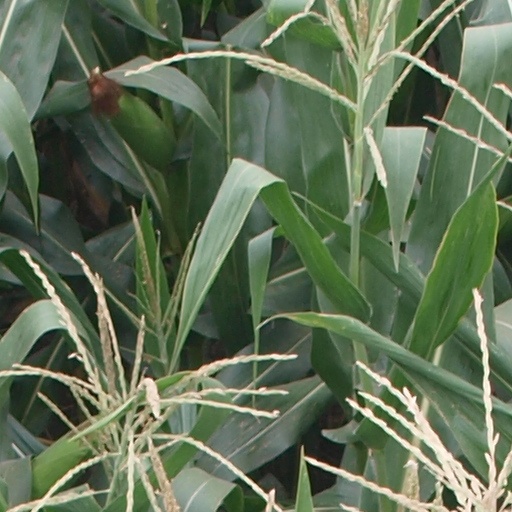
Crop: maize; corn